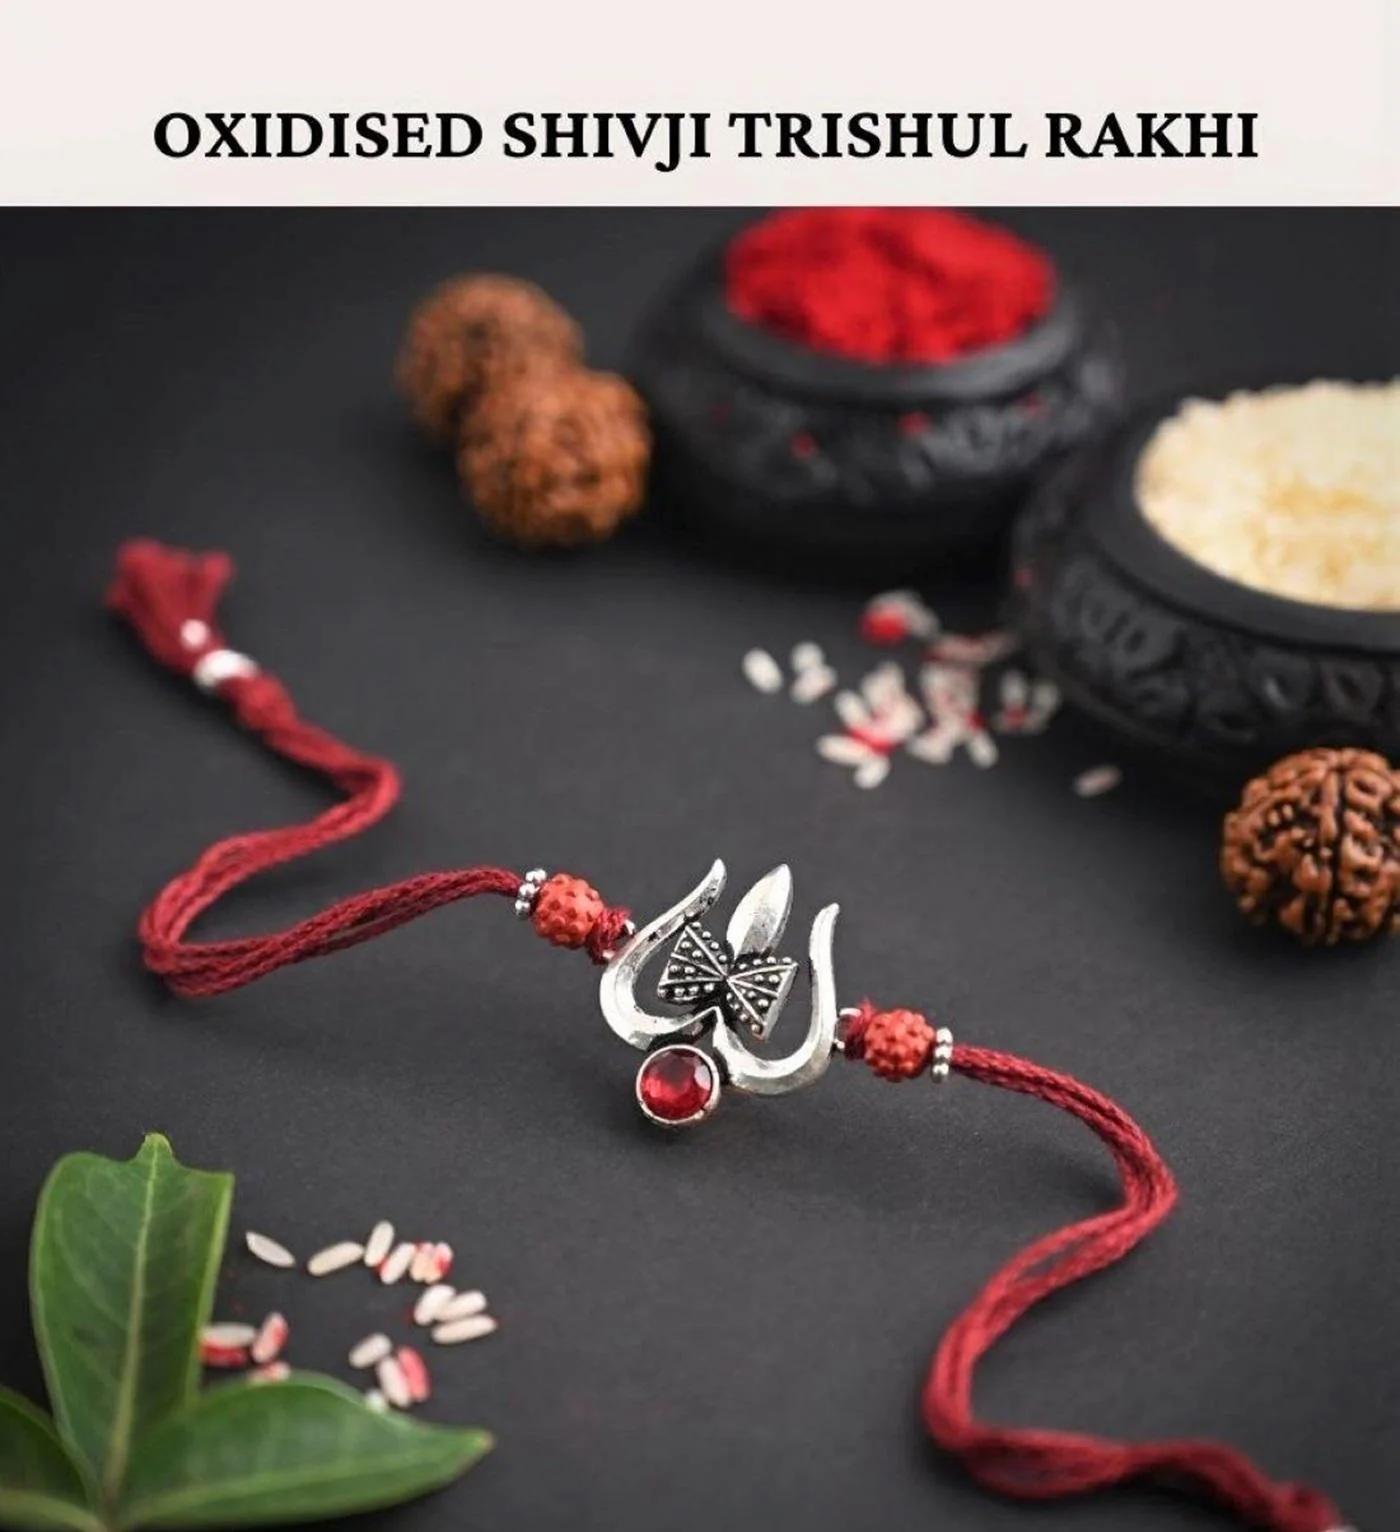
 Sajshrungar Jewellery Special Silver Oxidised Special Shiv Mudra Rakhi For Boys, Men, Bhaiyya, Bhabhi, Women & Girls. (Pack Of 1)
Type: Rakhis
Brand: SAJSHRUNGAR JEWELLERY
Price: Rs. 215
 Sajshrungar Jewellery offers this beautiful Silver Oxidised Plated Rakhi For Boys, Men, Bhaiyya, Bhabhi, women & Girls. It is crafted from superior quality Threads, metal, materials and ensures high durability. It can style with any type of your Jewellery. This Rakhi set is unique in design and long lasting. This Jewellery Ideal For Rakhi, Rakshabandhan Festivals. Best option for Gift at Rakhi, Rakshabandhan from Sister, Bhabhi to Brother, brother-in-law, Mama, Kaka, Uncle, Father, Grandfather, Friends, on occasion of Rakhi, Rakshabandhan.
Features: Rakhi symbolizes the spirit of Menhood, friendship and the heart achingly beautiful relationship between a Brother and sister,This Rakhi being traditionally designed and handcrafted, fine design, pattern and color tone may vary slightly from that shown in Images,The term \rakhi\ primarily refers to the decorative thread or bracelet that is tied by a sister on her brother's wrist during the Hindu festival of Raksha Bandhan. This thread symbolizes the bond of protection and love between siblings. Here are a few key,The rakhi thread symbolizes the sister's love and prayers for her brother's well-being. It is a sacred thread that signifies the brother's lifelong vow to protect and support his sister.,Raksha Bandhan, also known as Rakhi, is the festival dedicated to celebrating this bond between brothers and sisters. It usually falls in the month of August and is observed with rituals, prayers, and family gatherings.,During Rakhi, sisters perform aarti (ritual of waving a lighted lamp) for their brothers, tie the rakhi around their wrists, and receive gifts and blessings in return.
Included: 1-Rakhi